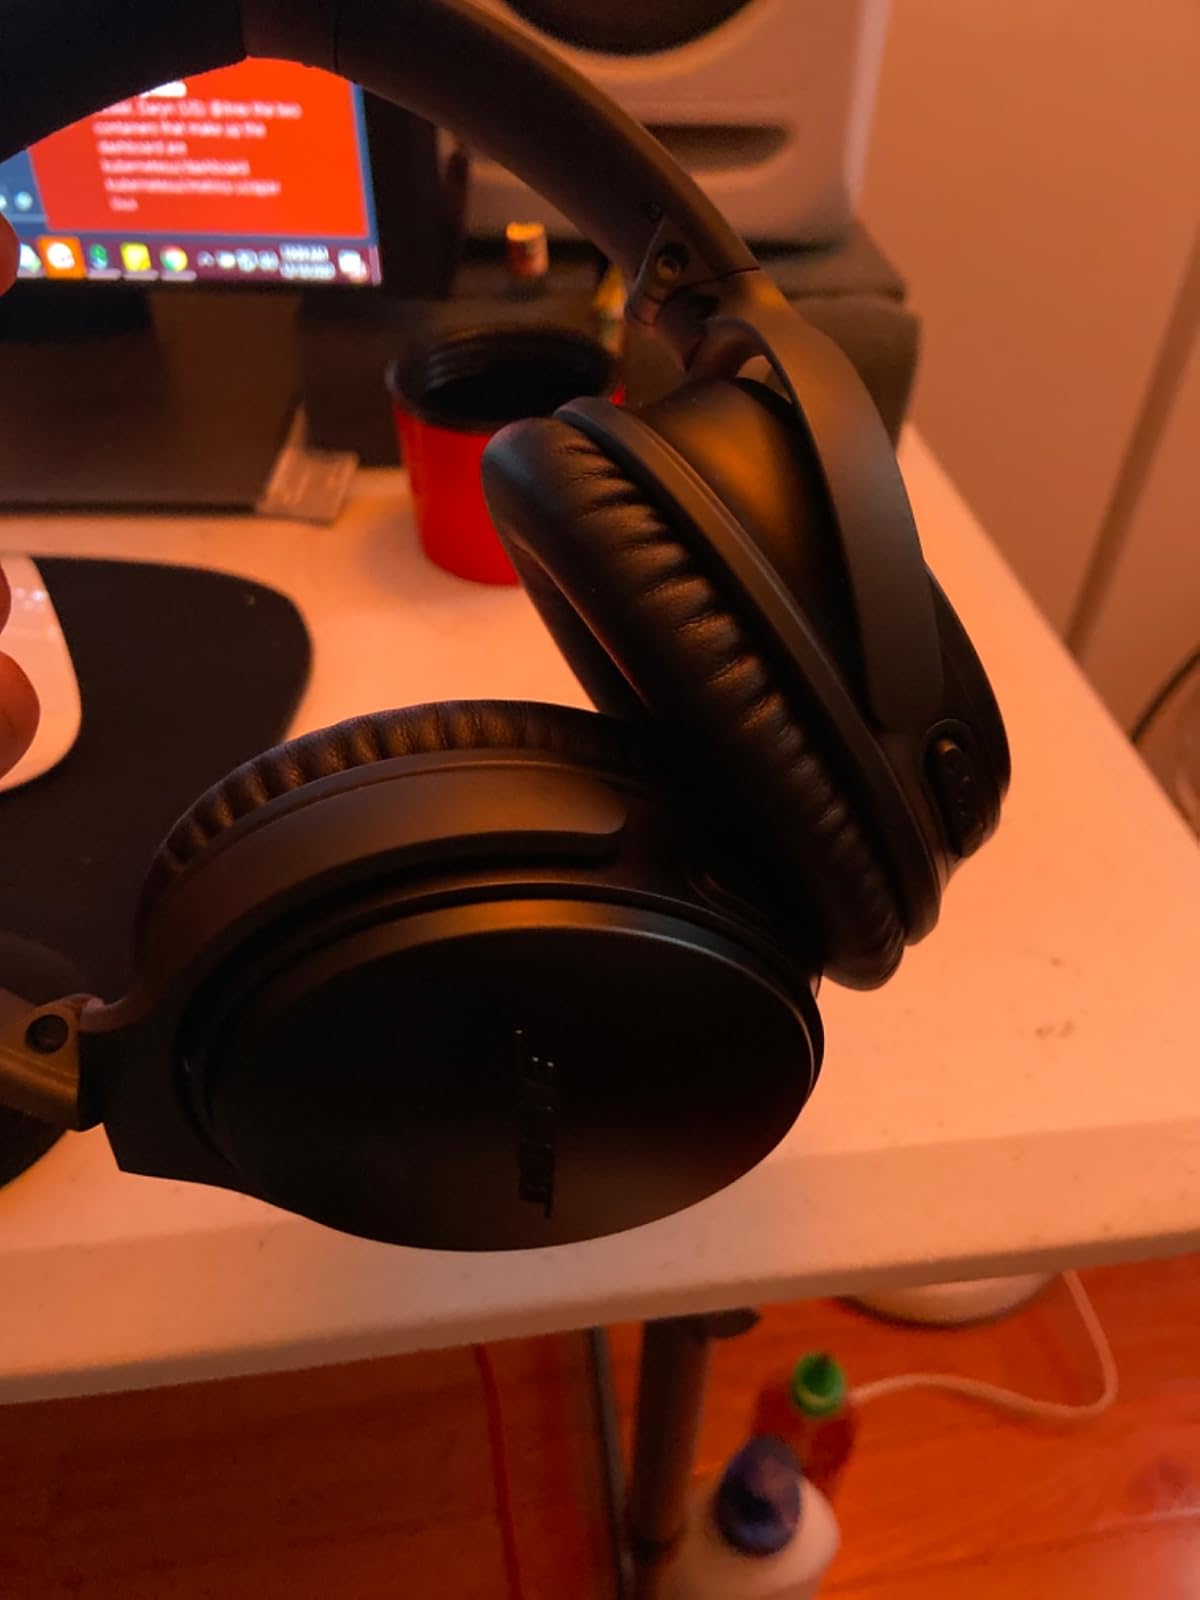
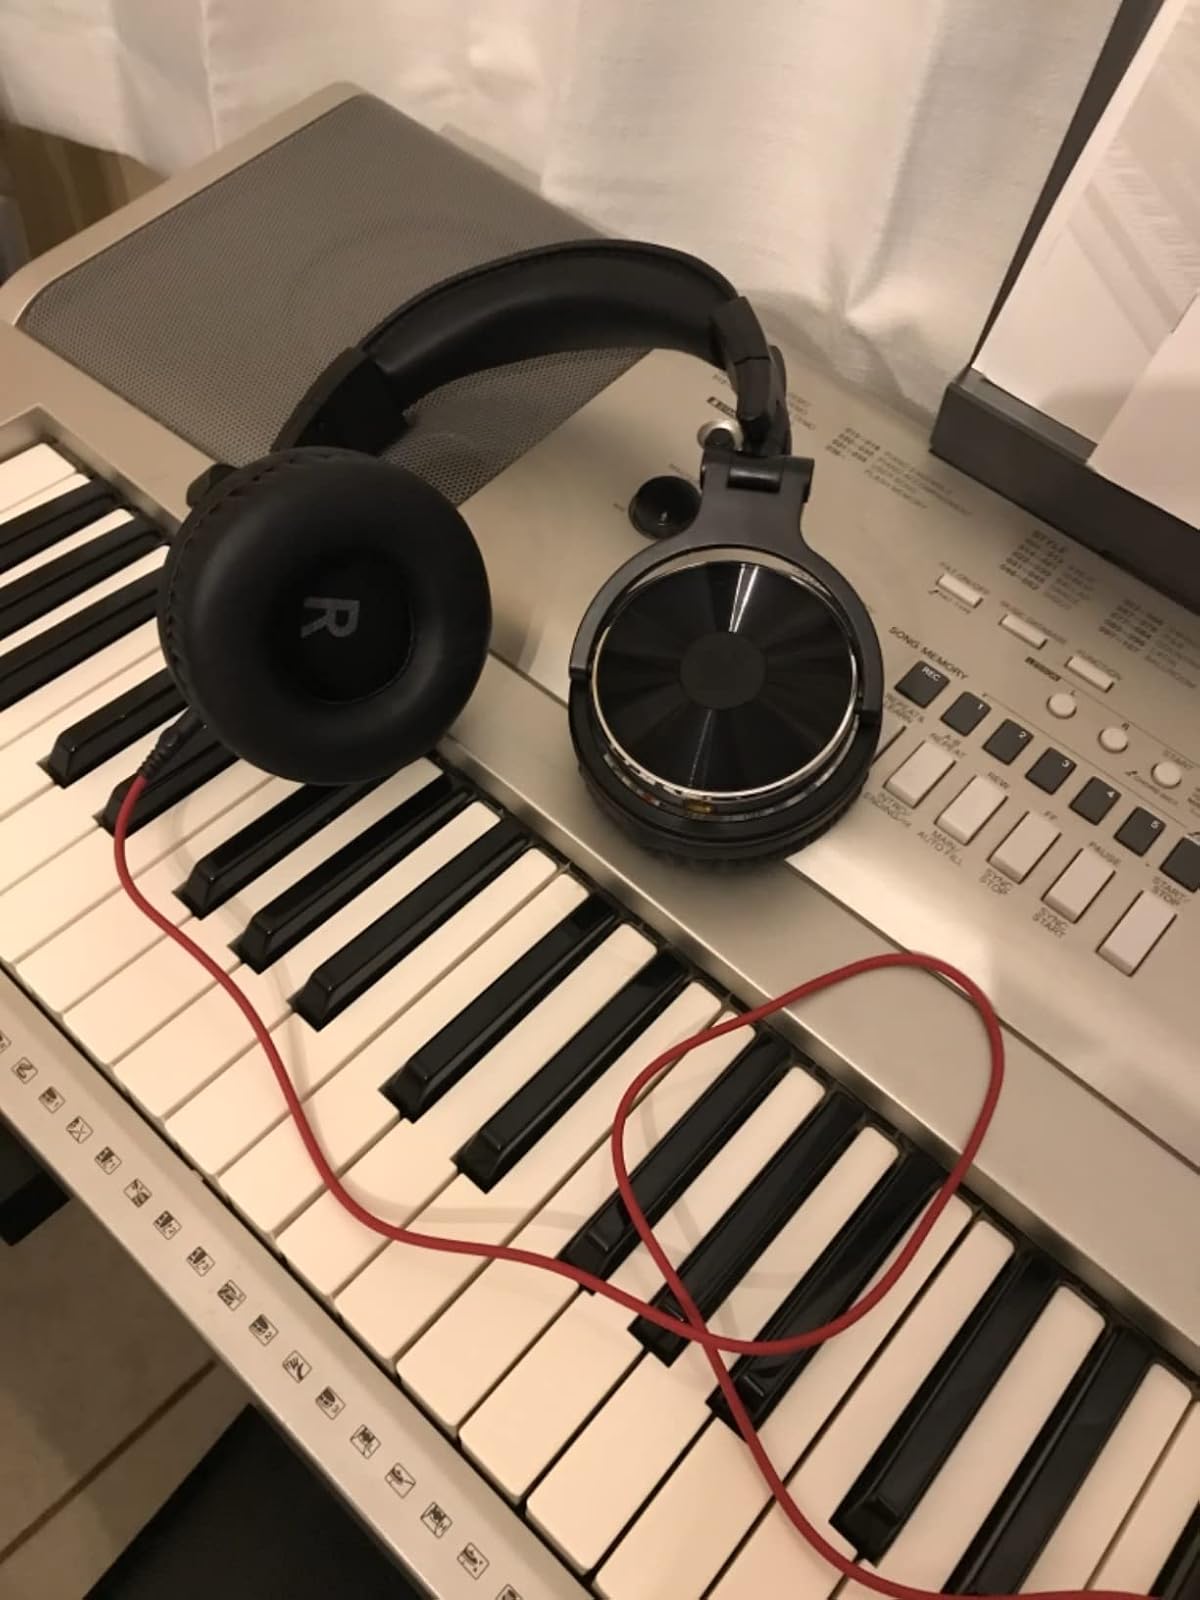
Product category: headphones
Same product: no